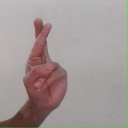
अक्षर: र